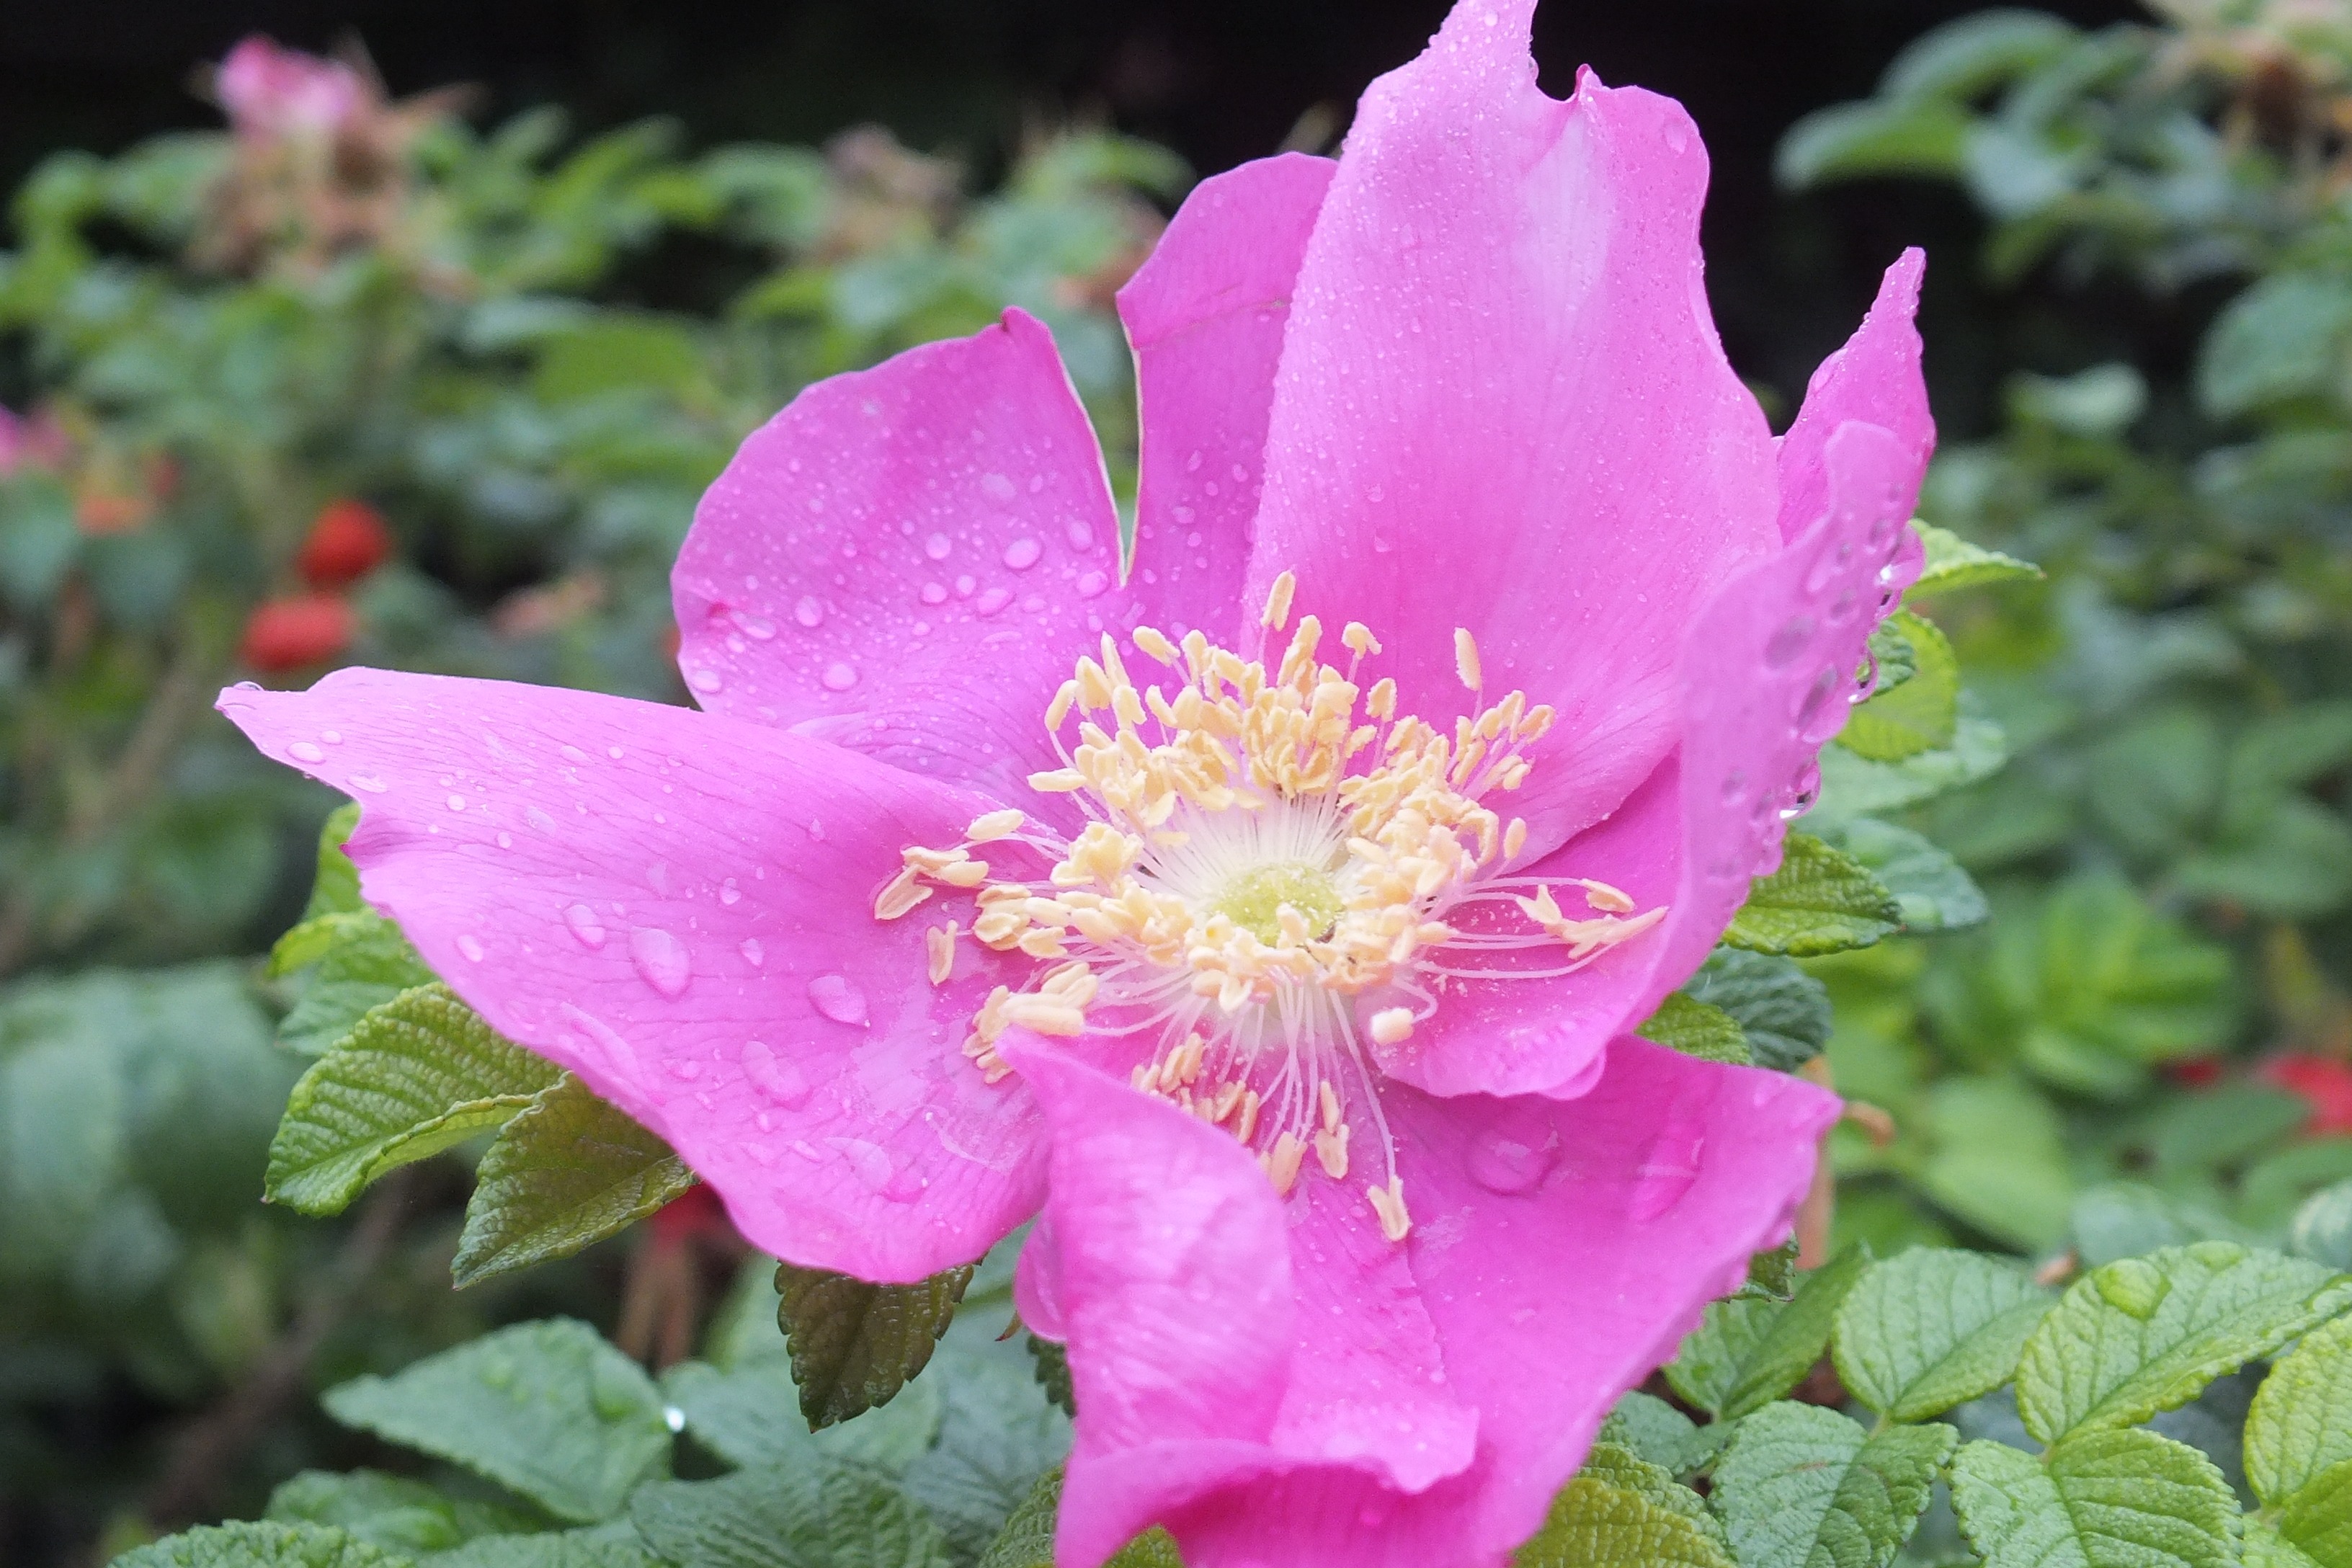
blossom, plant, flower, petal, bloom, rose, pink, flora, wildflower, shrub, floribunda, wild rose, rose bloom, rosa canina, flowering plant, rose family, subshrub, rosa rugosa, china rose, annual plant, rosa centifolia, rose order, camellia sasanqua, rosa rubiginosa, rosa gallica, rosa wichuraiana, prickly rose, rosa arkansana, rosa palustris, carolina rose, rosa dumalis